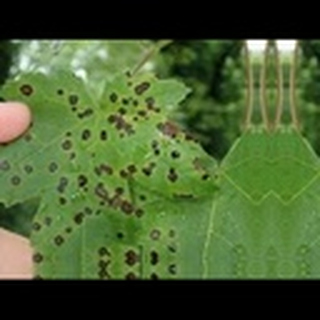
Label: cotton_target_spot